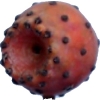
Label: cactus_fruit_red